Question: What color are the speakers?
Tambaya: Wana launine amsakuwa?
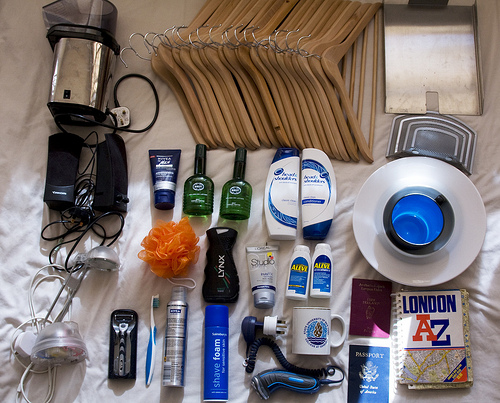
Answer: Black.
Amsa: Baƙi.